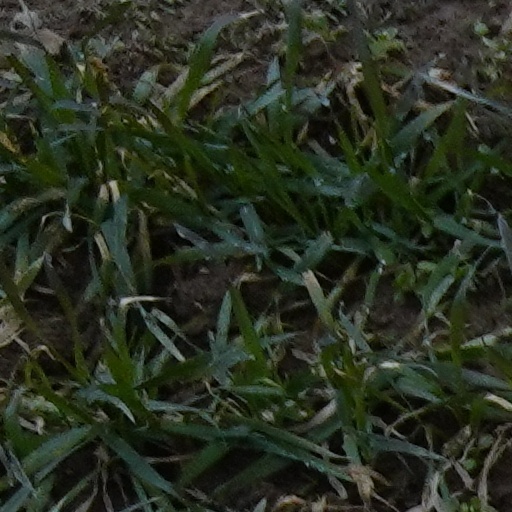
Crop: wheat